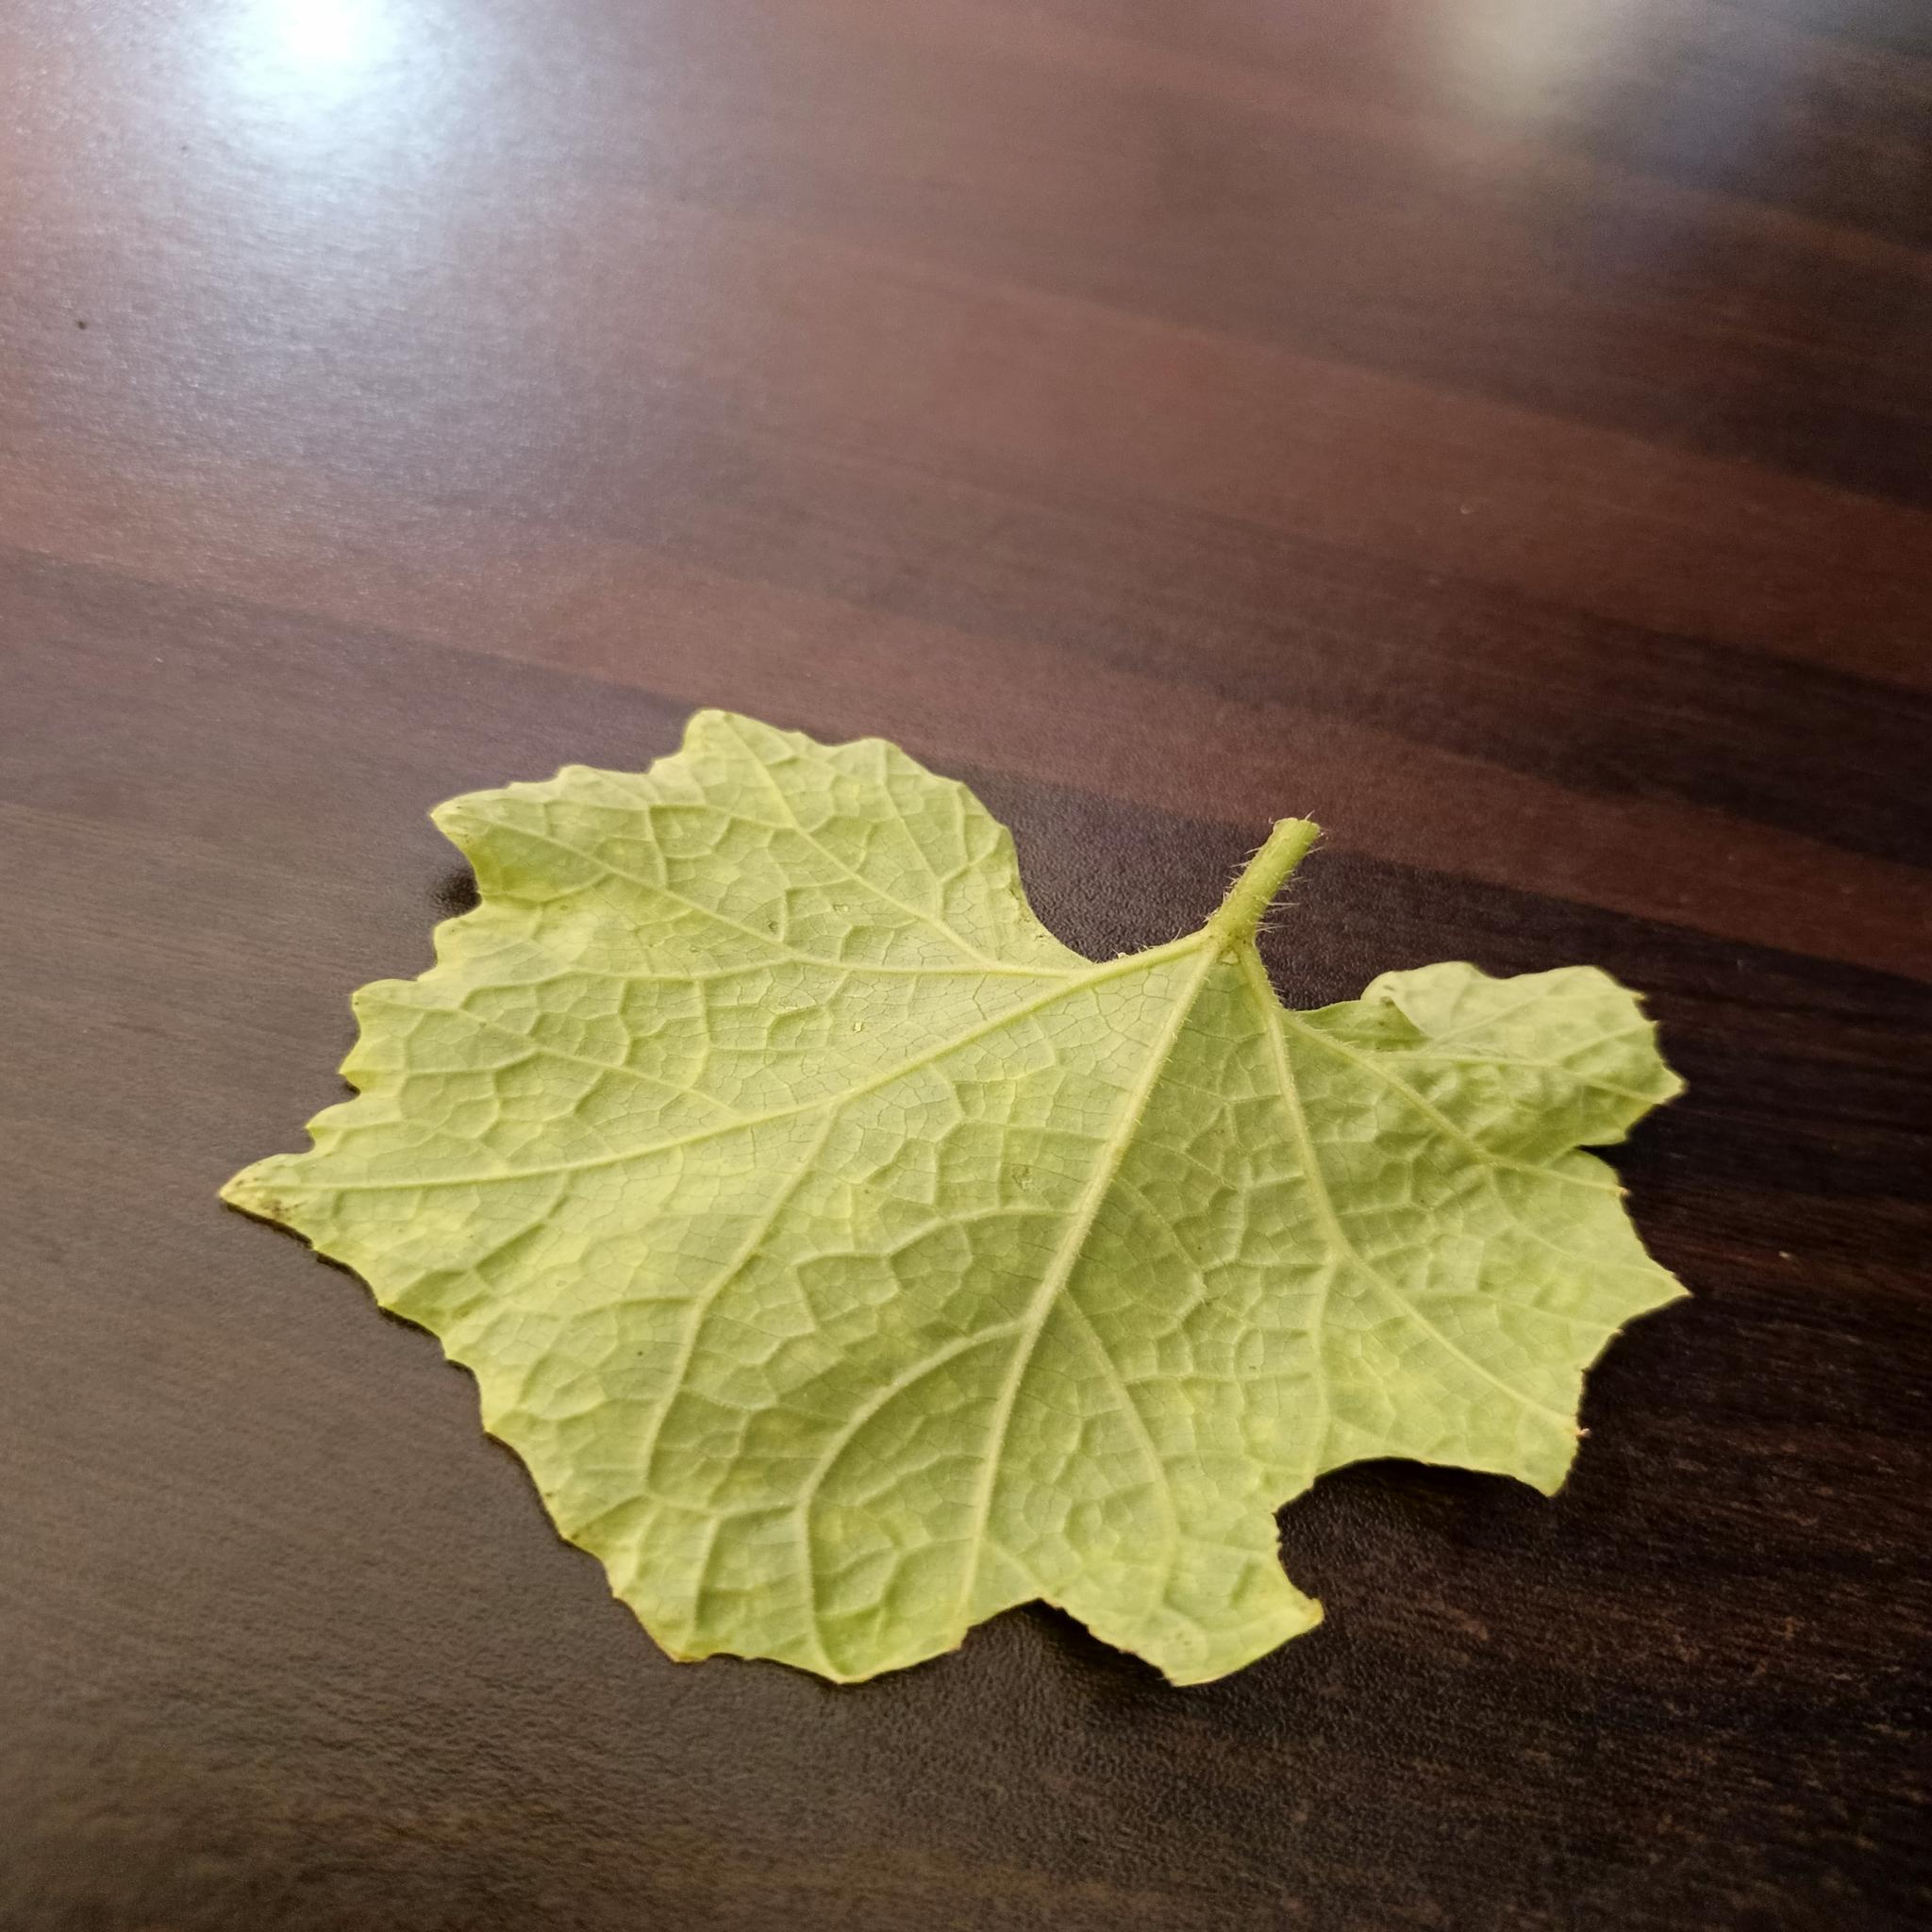
Label: Downy mildew